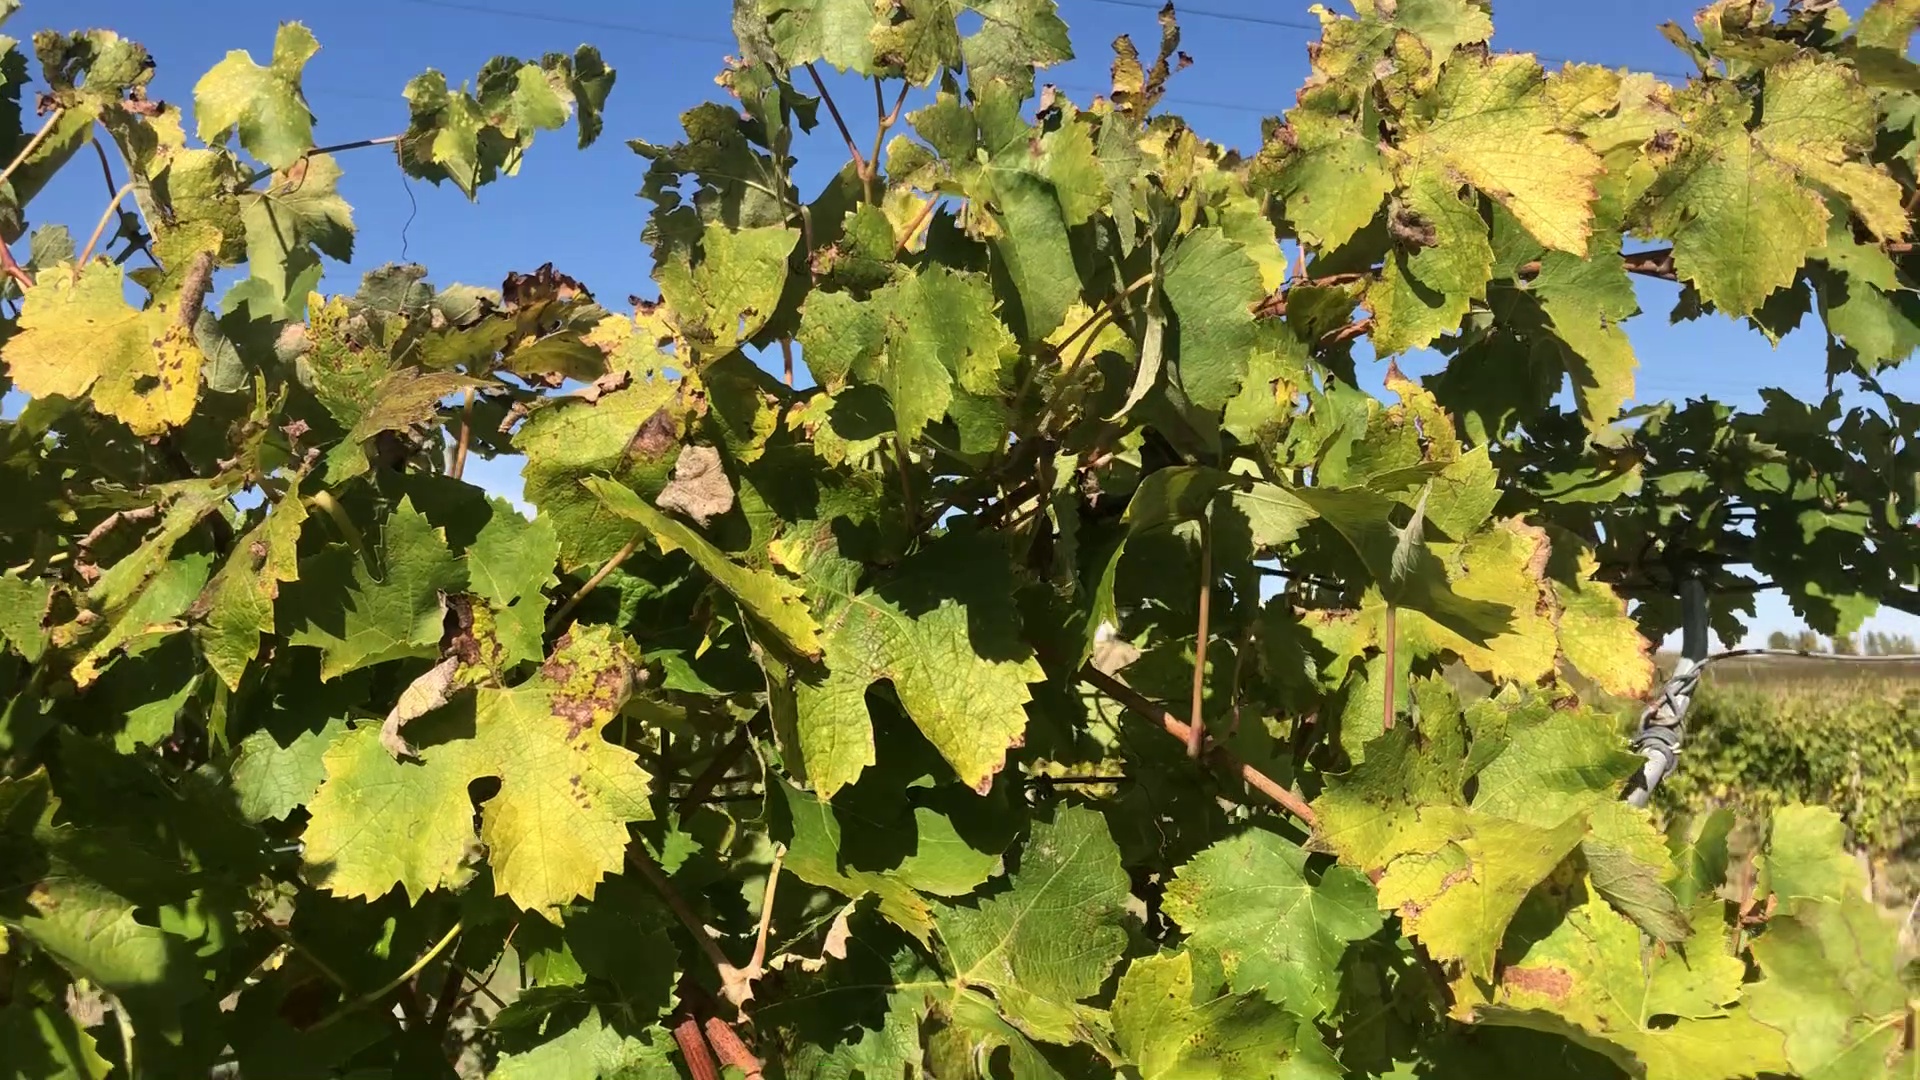
Label: healthy